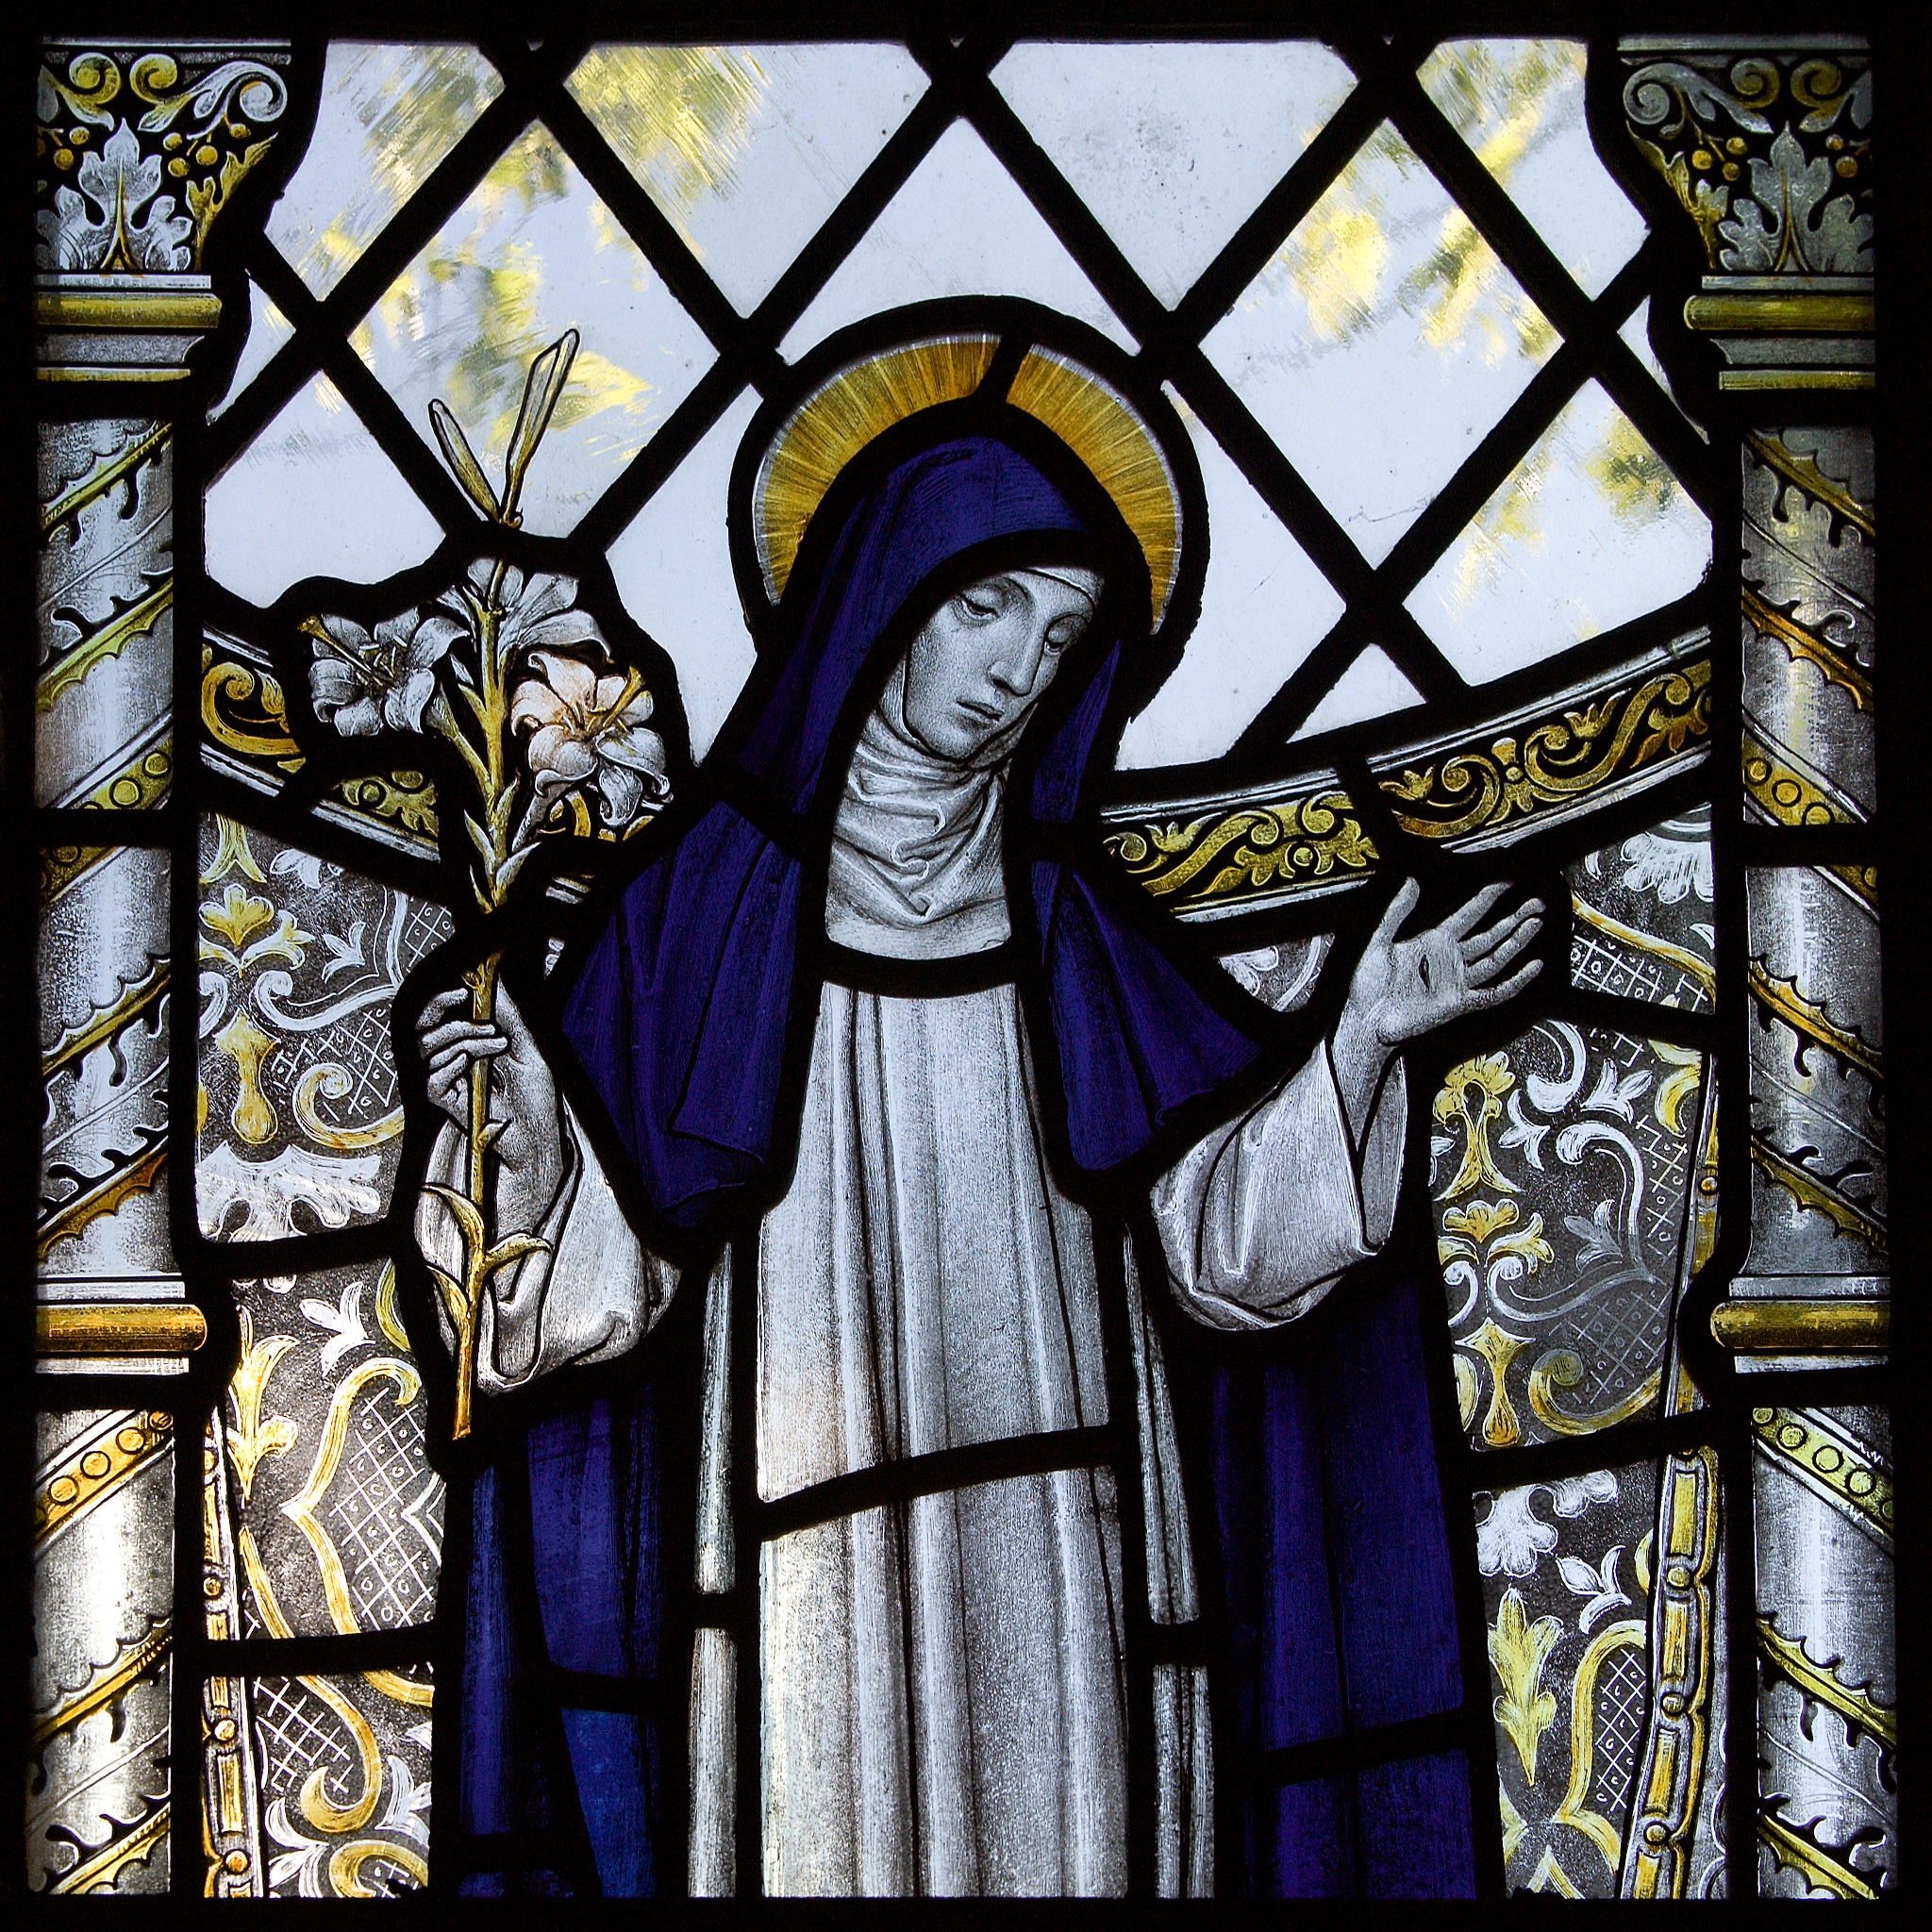
window, glass, material, stained glass, classical, symmetry, stained